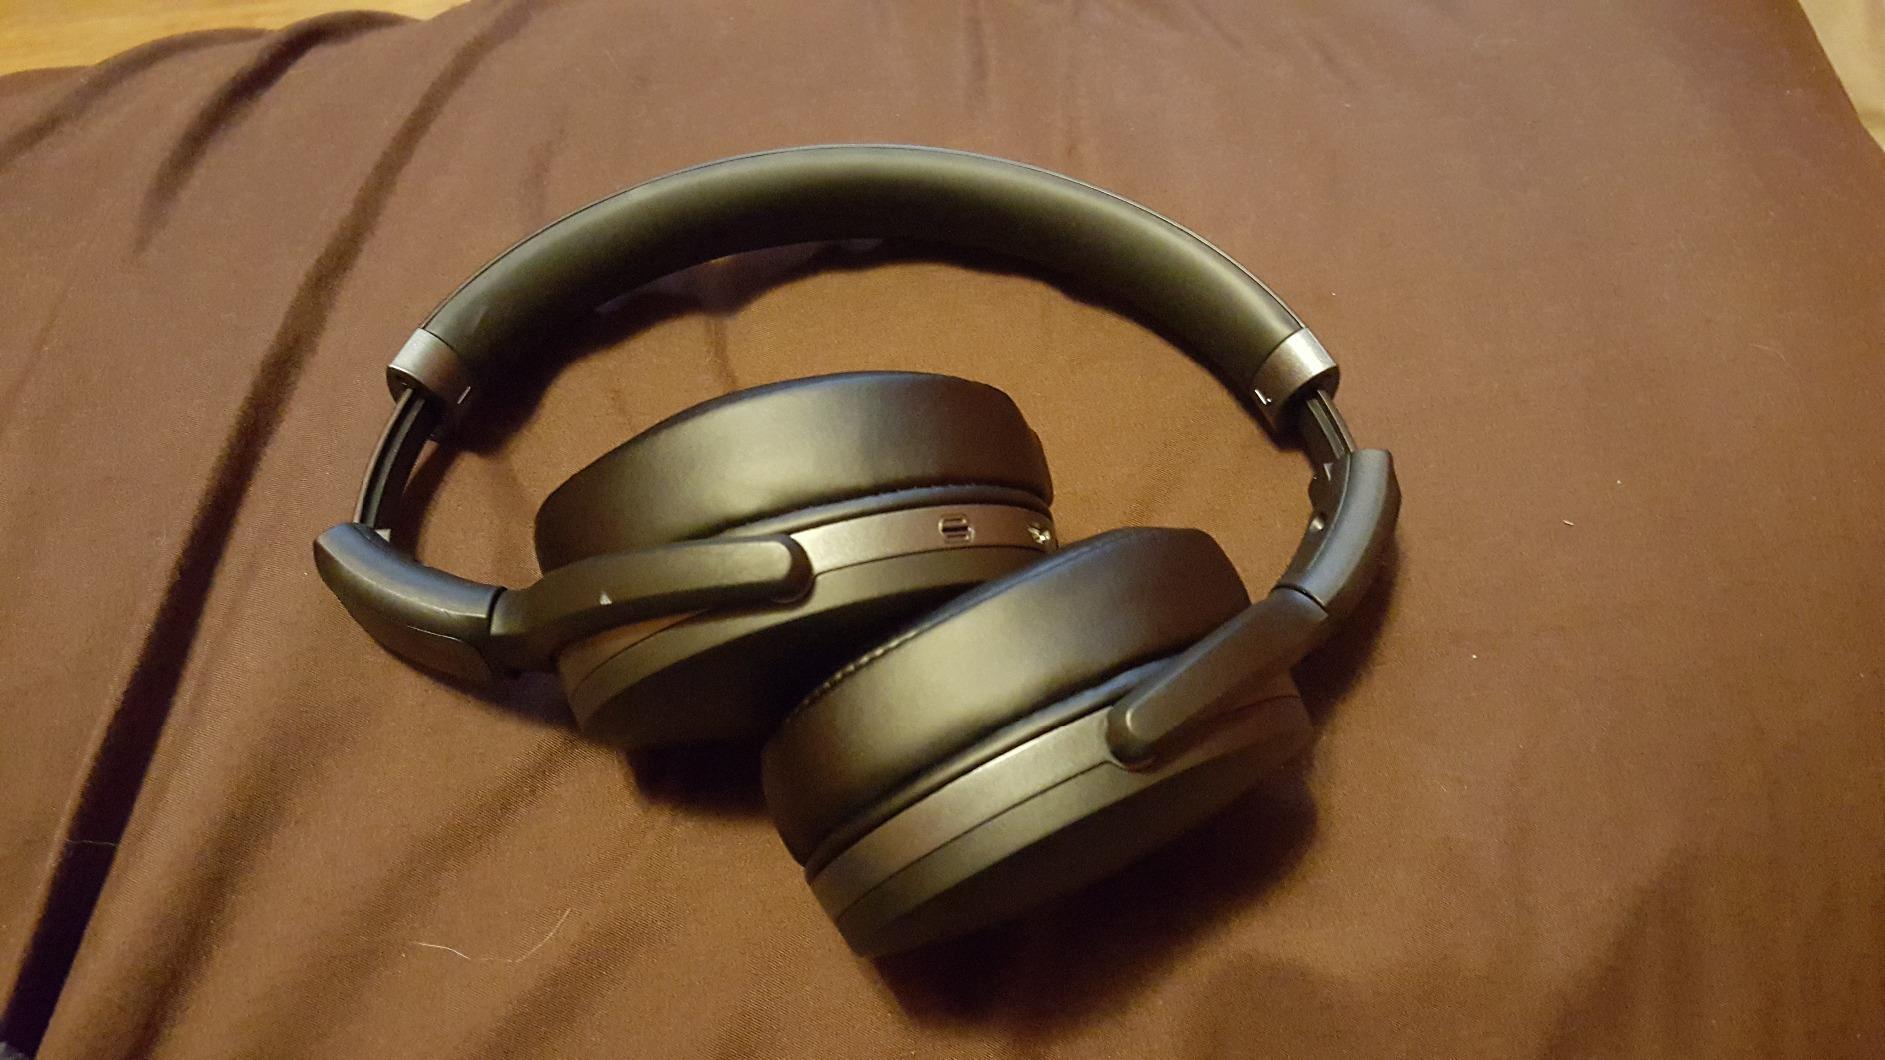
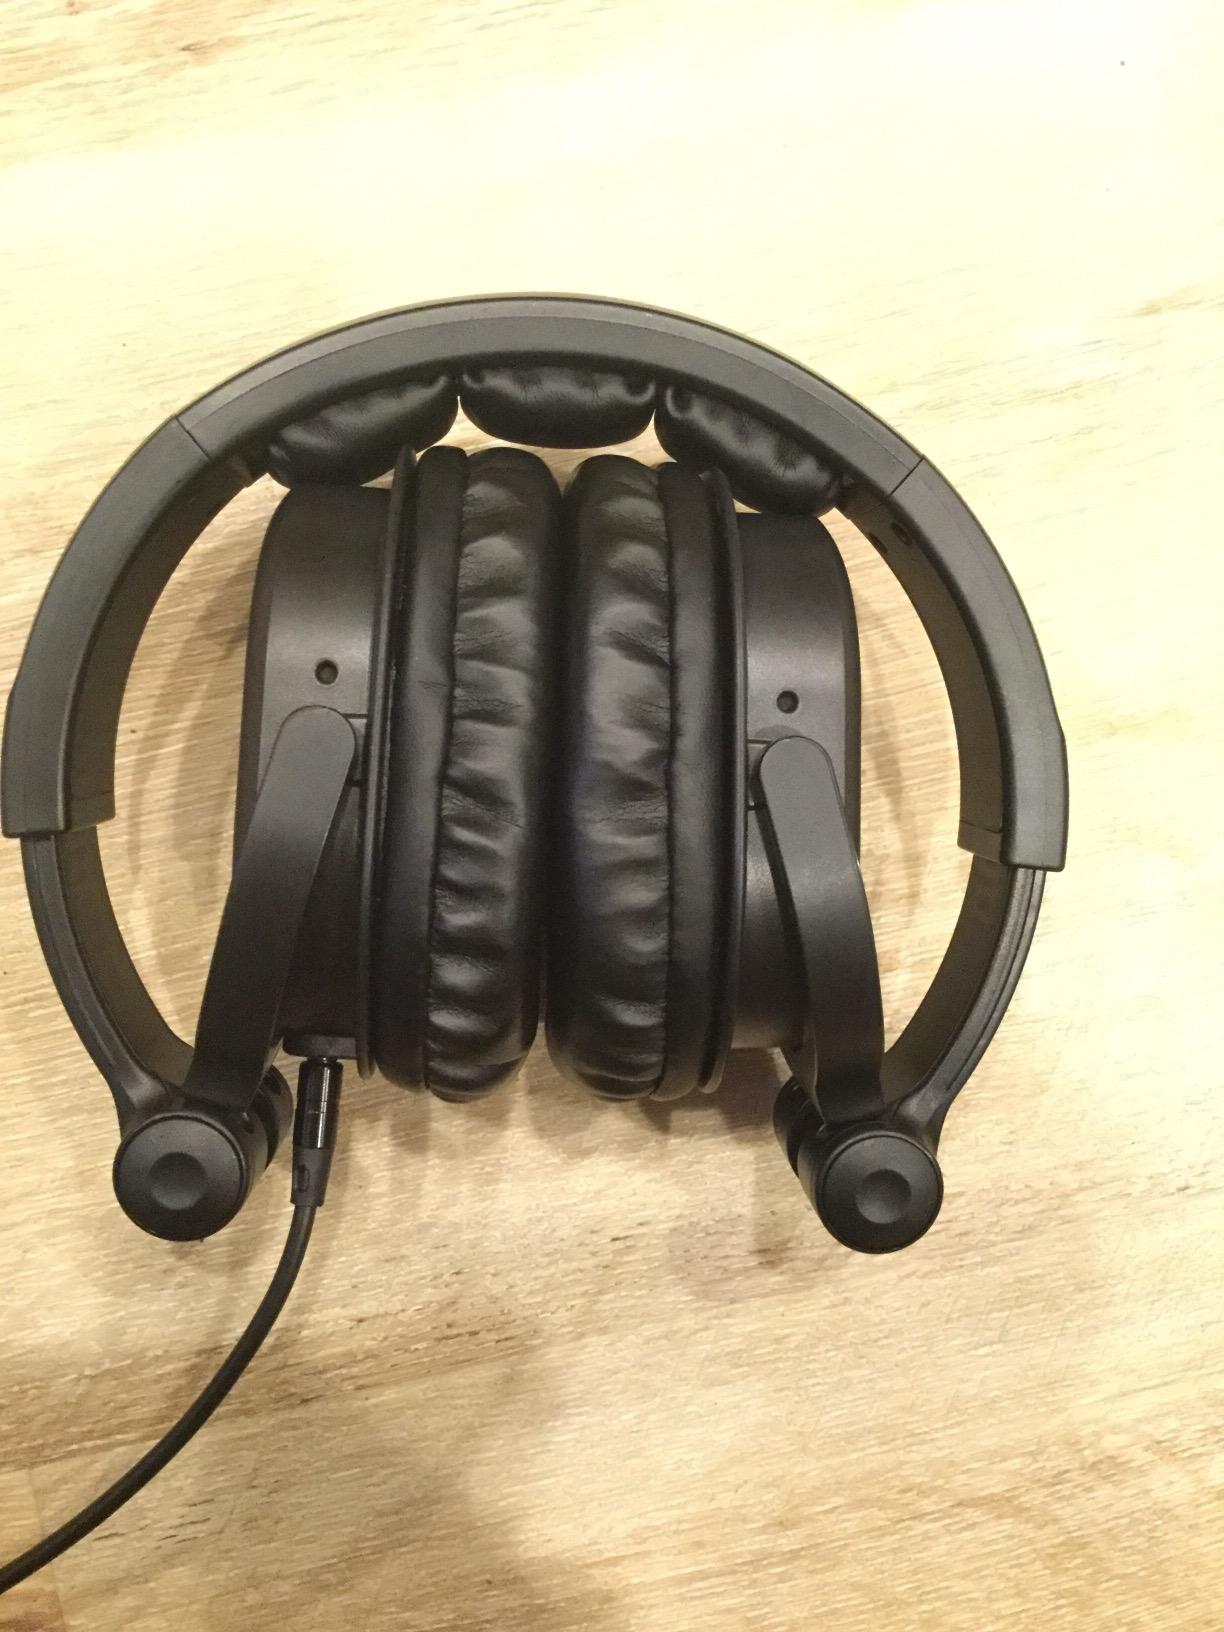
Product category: headphones
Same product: no